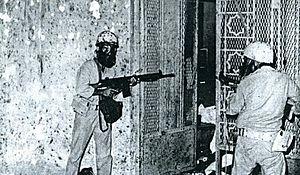
La prise de la Grande Mosquée est la prise d'otages par des fondamentalistes islamistes et opposants à la famille royale saoudienne, de la mosquée Al-Masjid al-Haram, à La Mecque, le 20 novembre 1979. Ce coup de force ébranle le monde musulman puisqu'il se déroule dans le lieu le plus saint de l'islam et que, si la plupart des pèlerins ont regagné leur domicile à la suite du hajj qui s'est terminé trois semaines plus tôt, 50 000 fidèles sont à l'intérieur de l'enceinte. Sur place, les rebelles, peu soucieux de devoir surveiller les 50 000 otages, en retiennent près de 130. Par la suite, un nombre important de membres des forces de sécurité saoudiennes et d'islamistes sont tués dans la bataille que les forces de l'ordre livrent pour récupérer le contrôle du site.